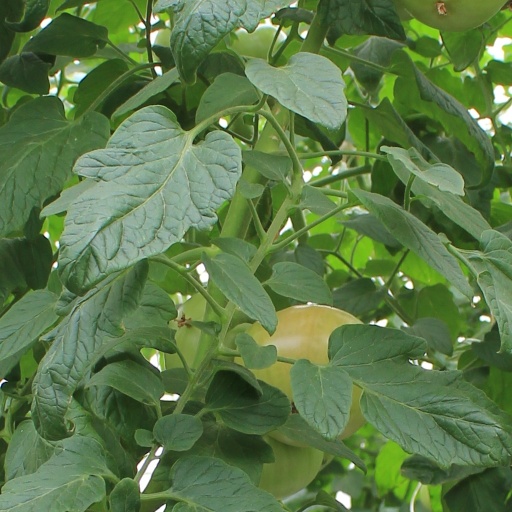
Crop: tomato